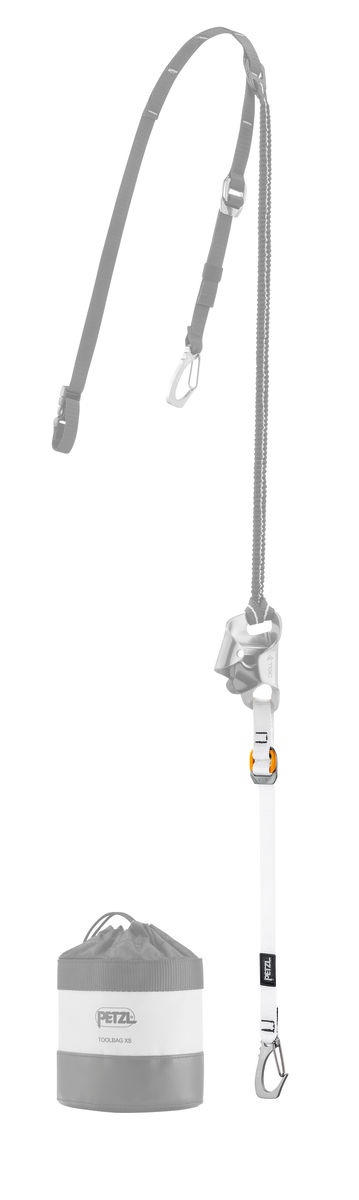
Sangle inférieure pour pédale KNEE ASCENT CLIP
Sangle inférieure pour pédale KNEE ASCENT CLIP Sangle inférieure pour pédale KNEE ASCENT CLIP permettant de prolonger la durée de vie. Elle est dotée d'un mousqueton pour se connecter à la sangle de la chaussure d'élagage. Elle s'attache sur le trou inférieur du bloqueur CROLL. plus d'info : https://www.petzl.com/FR/fr/Professionnel/Bloqueurs/Sangle-inf%C3%A9rieure-pour-p%C3%A9dale-KNEE-ASCENT-CLIP Notice technique : TÉLÉCHARGER ICI
Brand: Petzl
Category: Sporting Goods > Outdoor Recreation > Climbing > Climbing Apparel & Accessories > Climbing Shoes